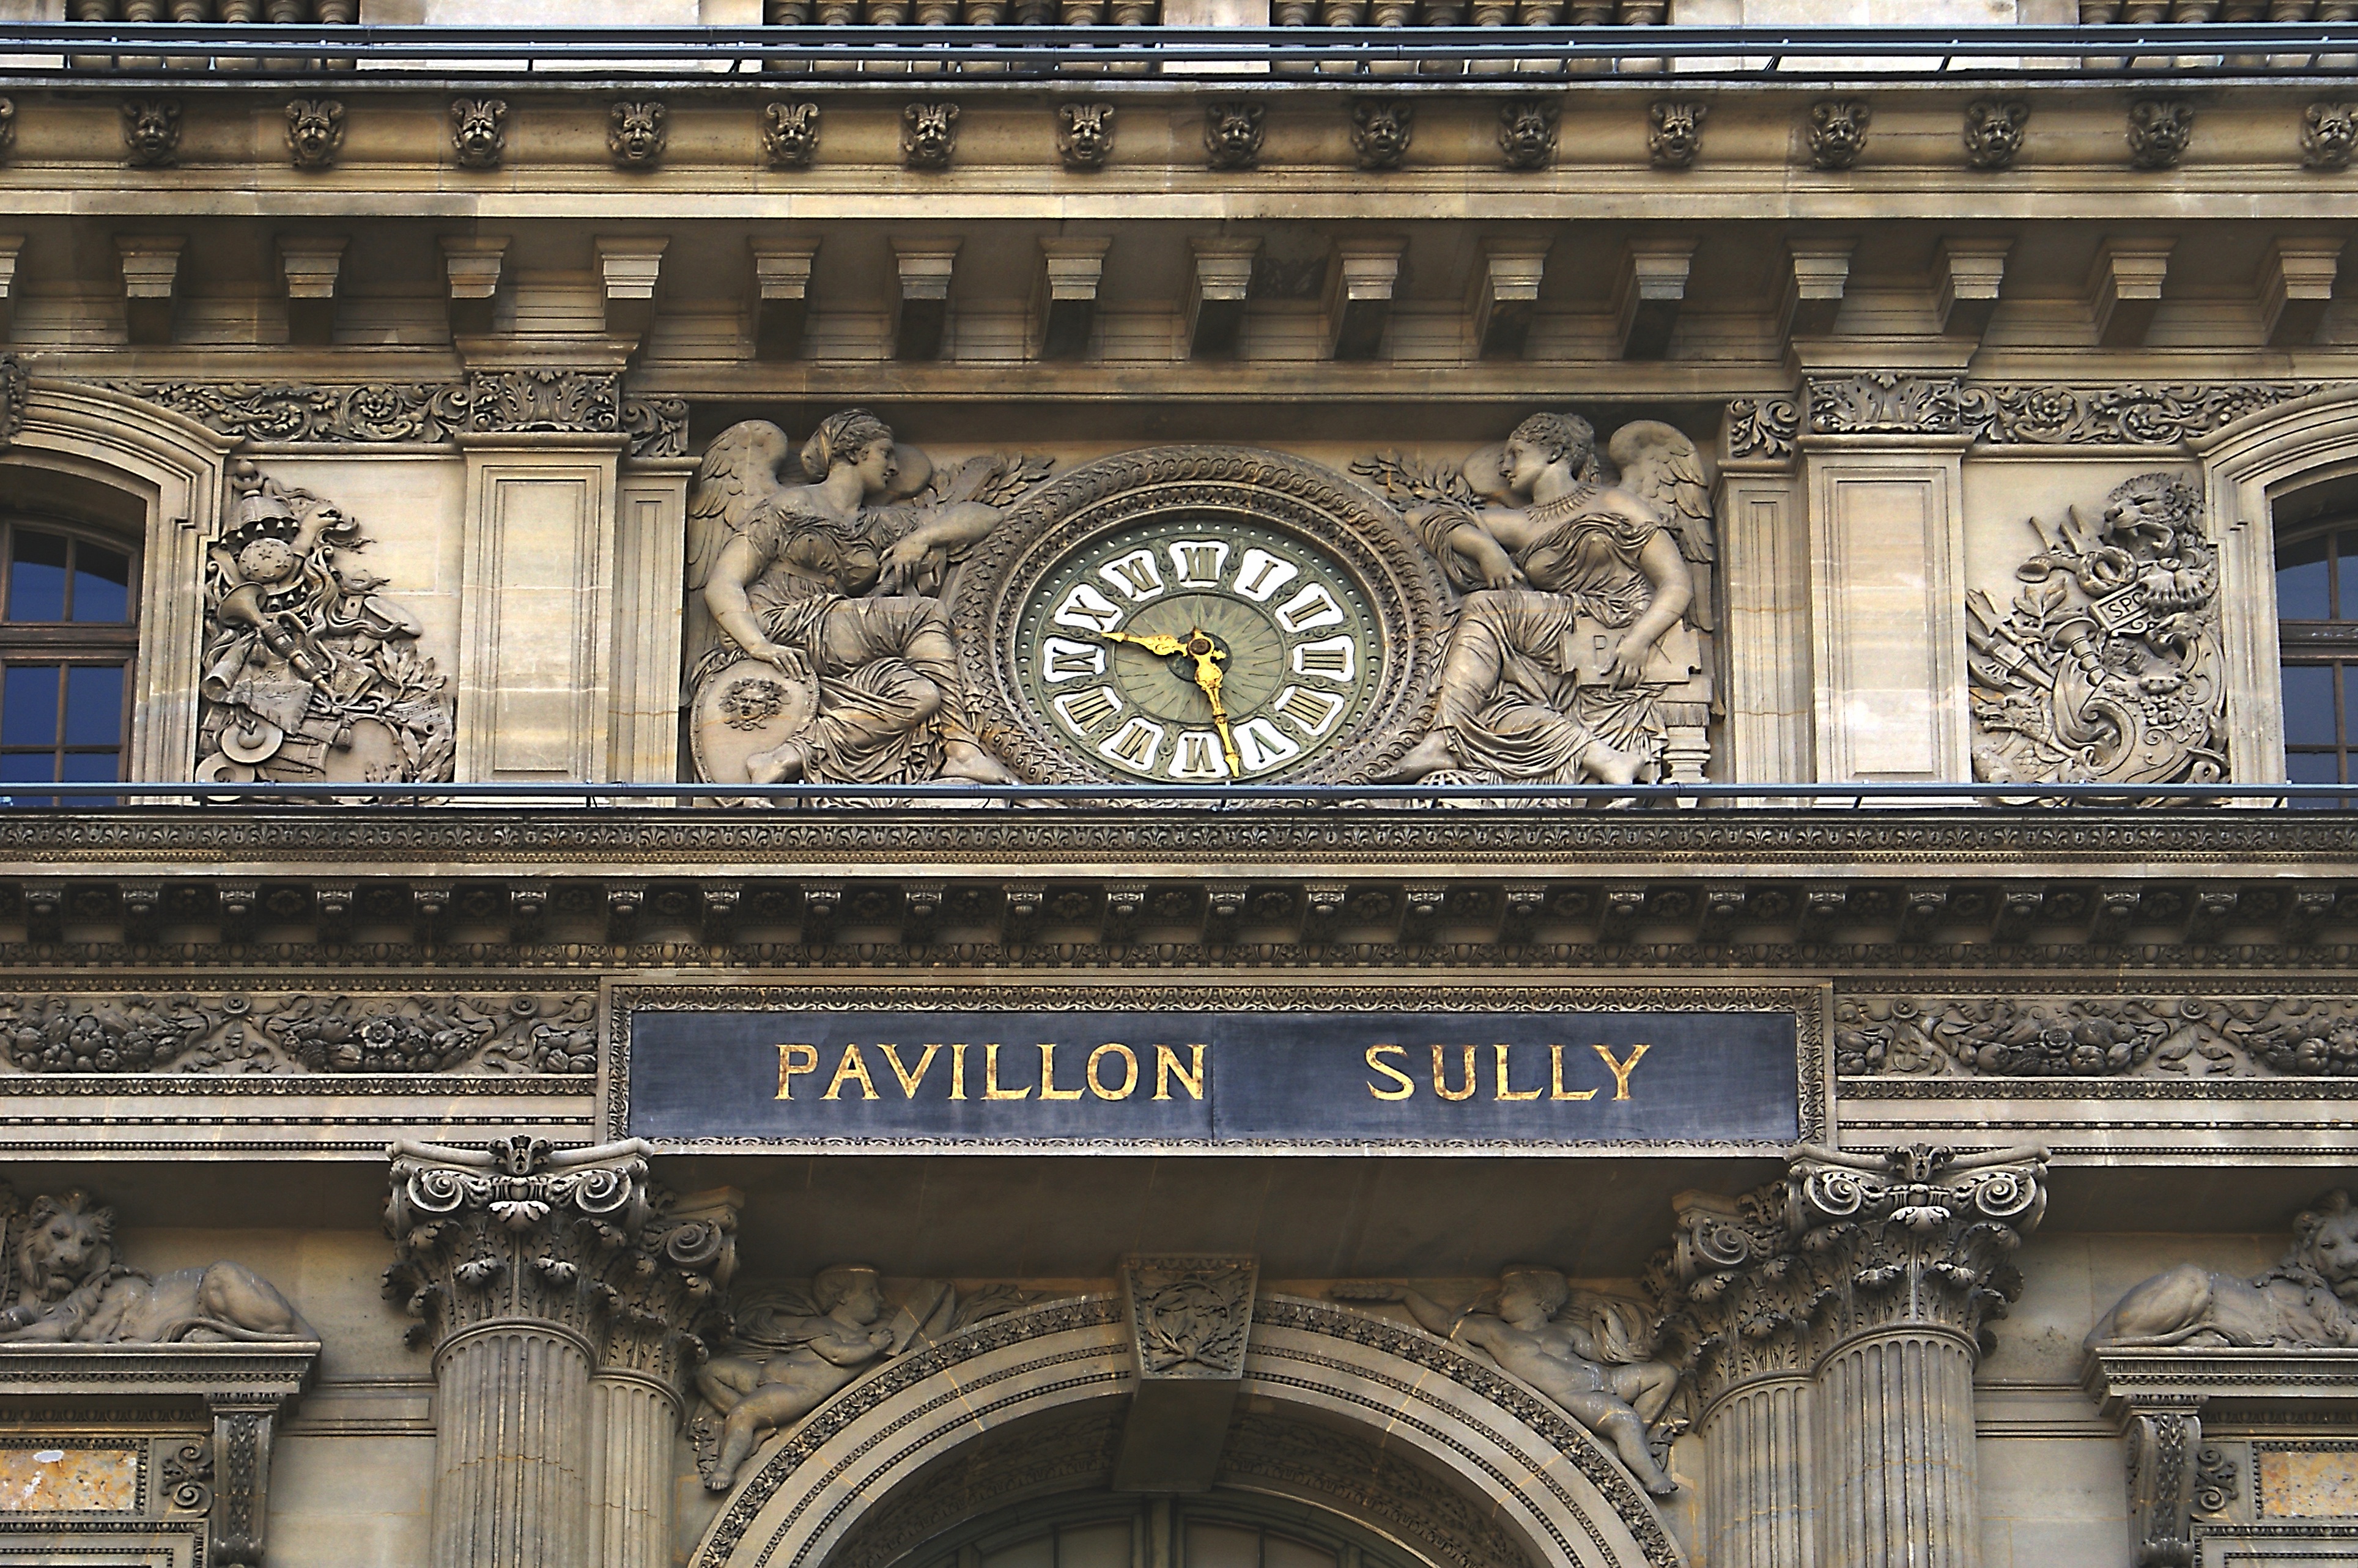
architecture, clock, building, palace, city, paris, monument, downtown, france, arch, louvre, entrance, opera house, landmark, facade, tourism, tour, figure, pavilion, synagogue, culture, history, style, reliefs, the museum, pediment, the palace, the royal palace, the tradition of, urban area, photo gallery, architectural decoration, ancient history